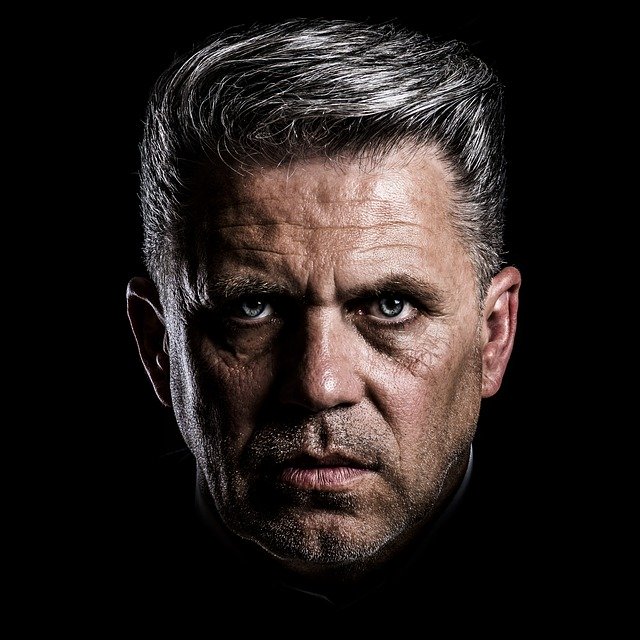
Portrait style: Real Portrait